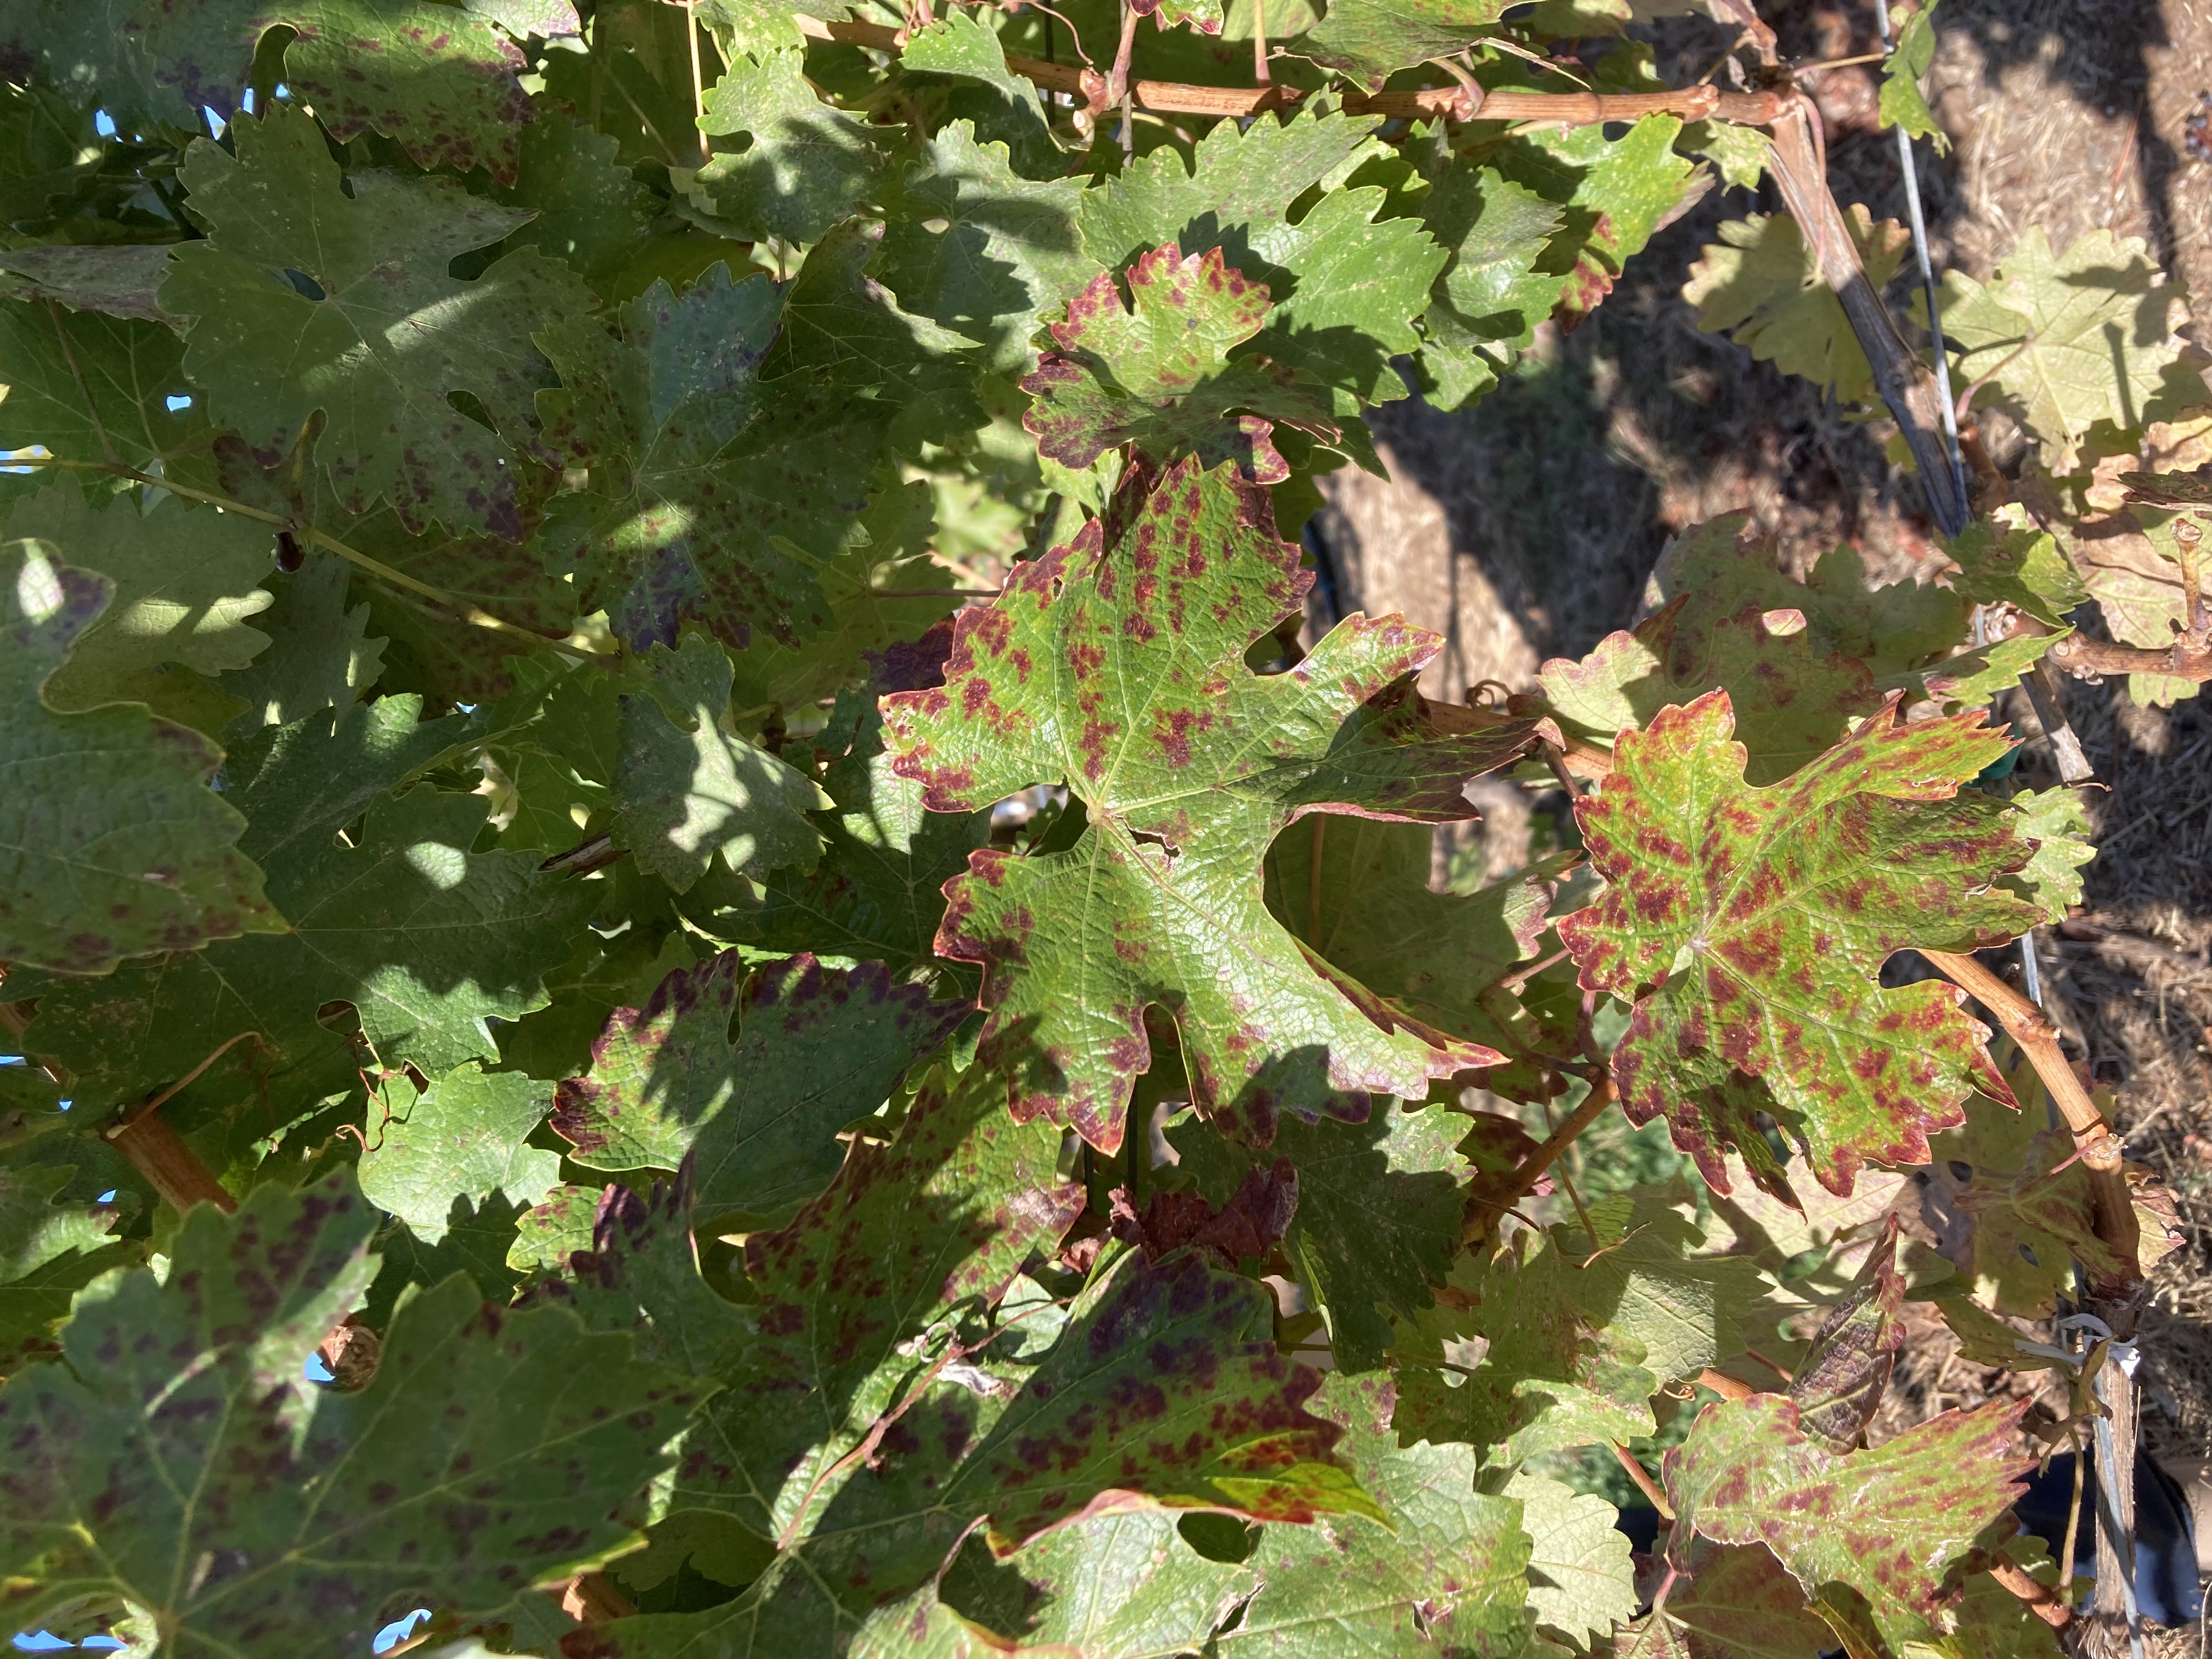
Label: Leafroll 3